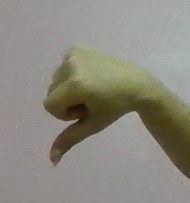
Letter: waw